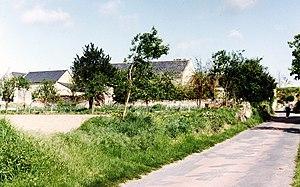
Le musée Rabelais, dans la maison des champs «